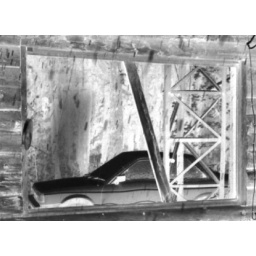
Reflection of car on my window in Salcha AK. The window used to be on an airplane tower...